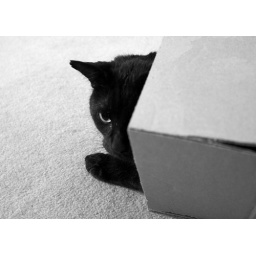
black cat hiding in box